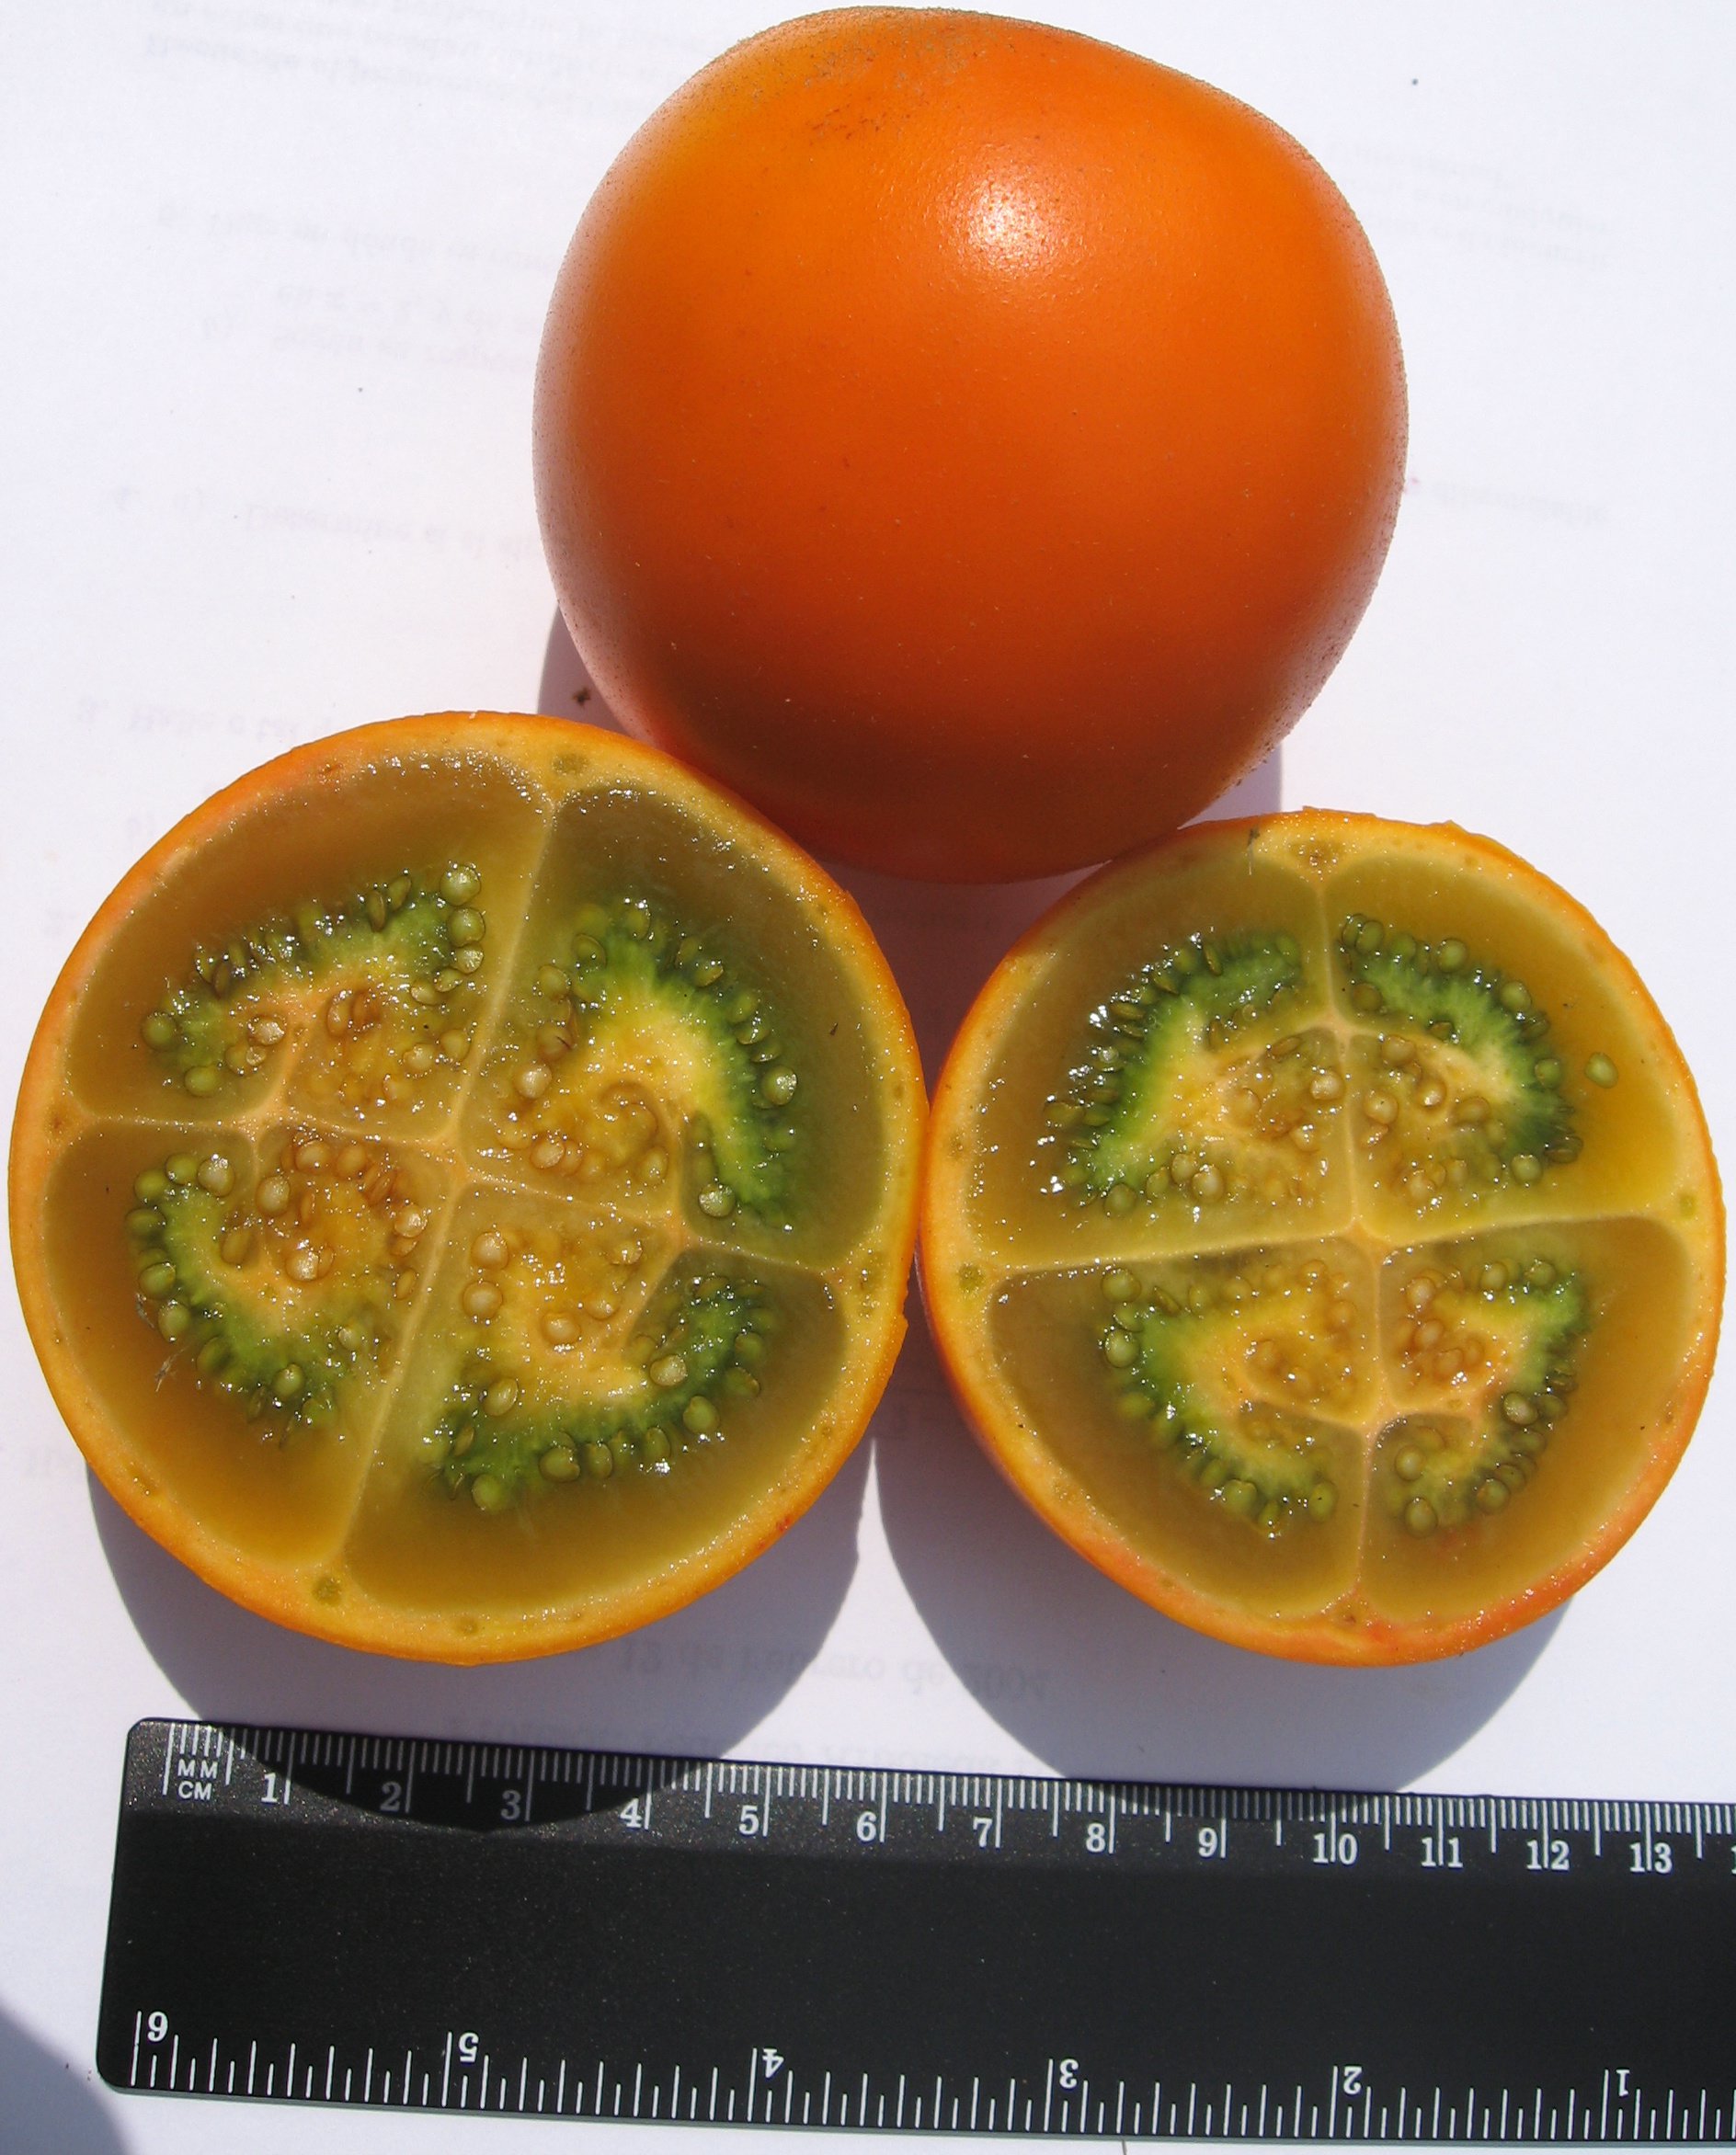
Label: Orange